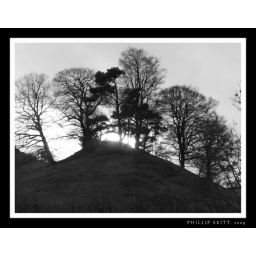
trees in black and white.